Victoria HarbourCats

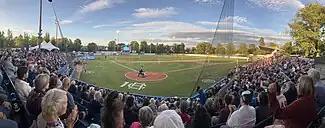
Royal Athletic Park during a HarbourCats game in August 2023

The Victoria HarbourCats are a summer-collegiate baseball team located in Victoria, British Columbia. The HarbourCats play in the West Coast League (WCL), a collegiate summer baseball league. The team's home games are played at Victoria's Royal Athletic Park.